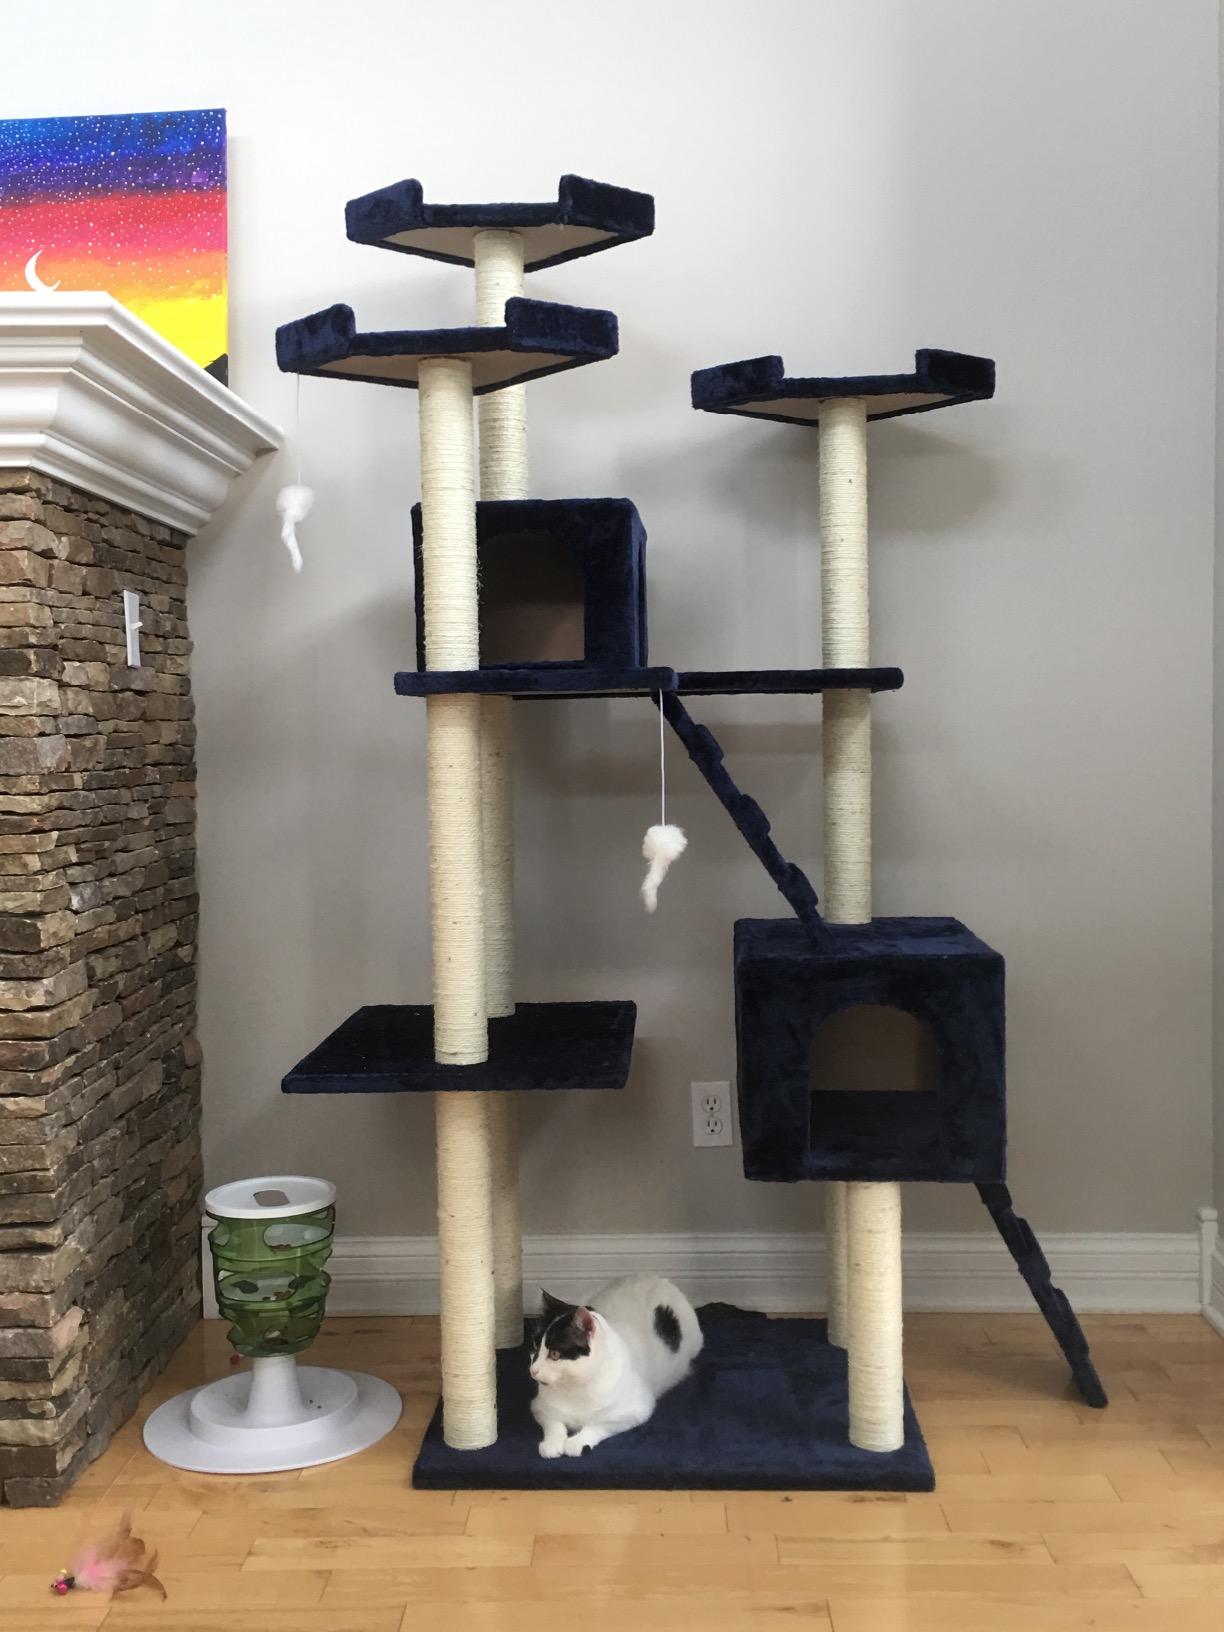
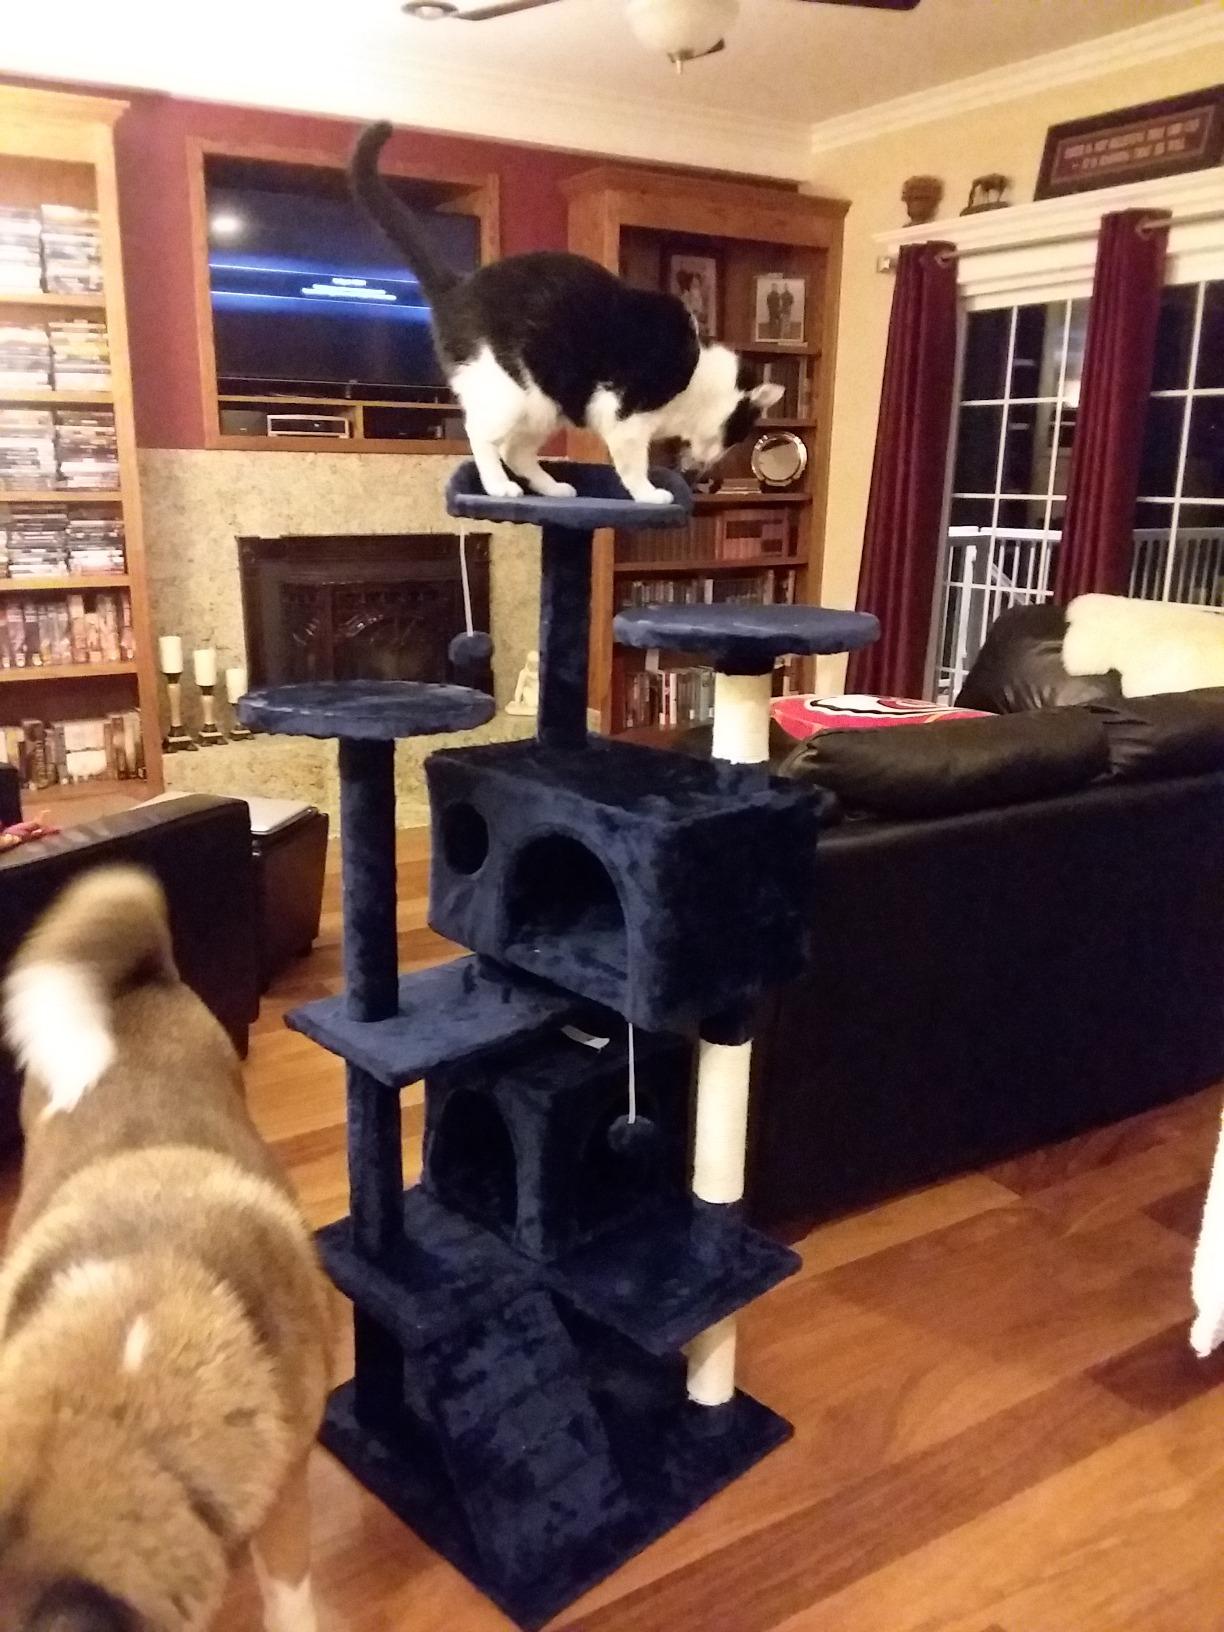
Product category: items_cat tree
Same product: no